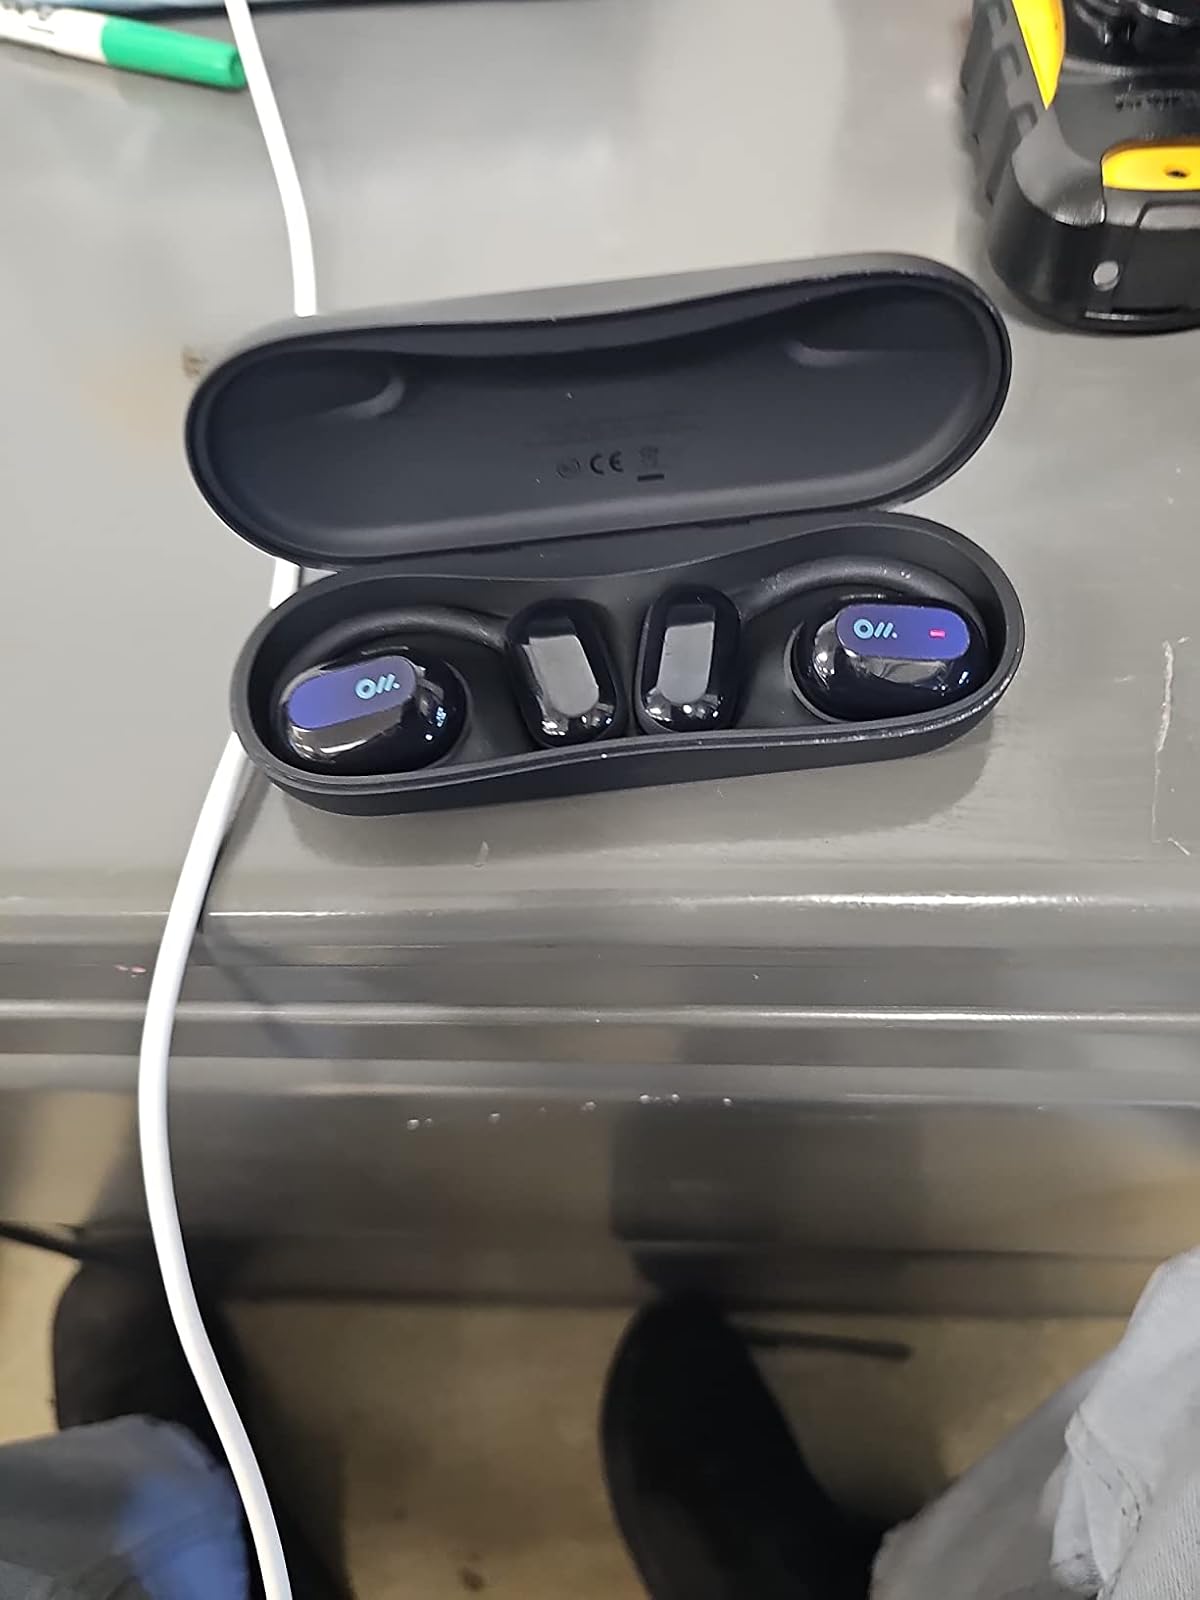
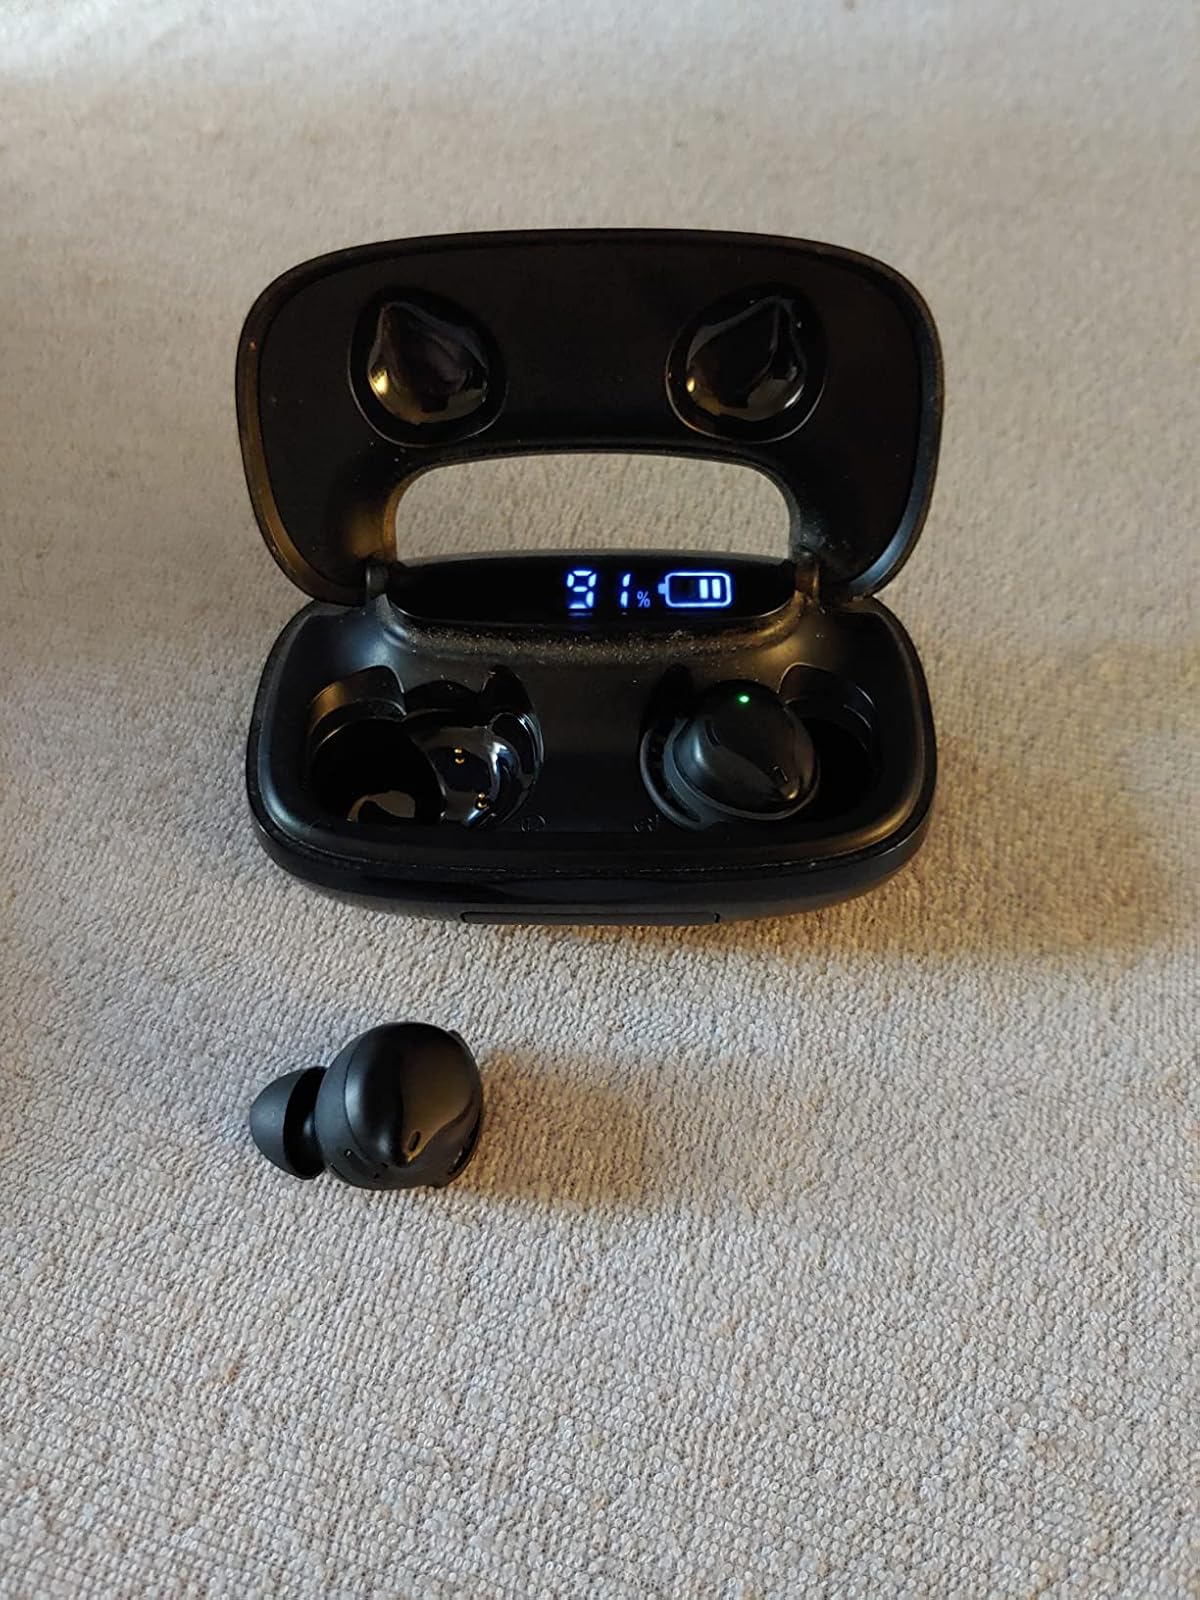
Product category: earbuds
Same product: no